Manukau Magpies

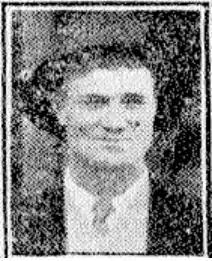
Arthur Hardgrave

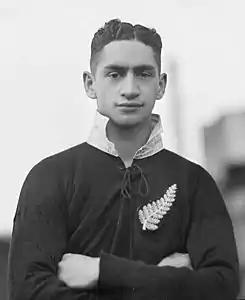
Jack Hemi

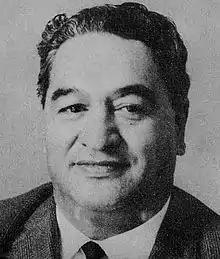
Puti Tipene Watene

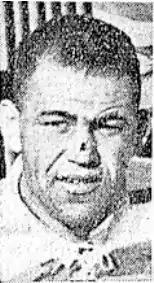
Frank Pickrang

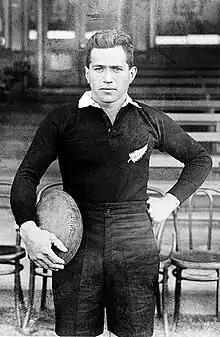
George Nēpia

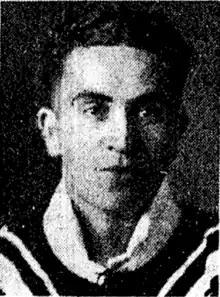
Rangi Chase

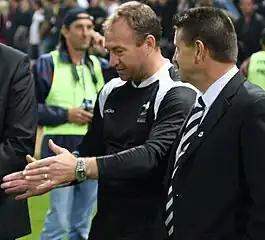
Dean Bell

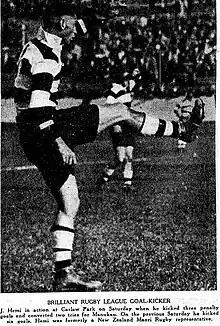
Jack Hemi kicking for Manukau in 1936.

Arthur Hardgrave was Manukau's first New Zealand representative in 1912. He scored their only points in their first ever first grade game against Ponsonby with a try and a penalty. He played in all 7 of New Zealand's matches on the 1912 tour of Australia at fullback, kicking 4 goals. In 1913 the Manukau first grade side folded and Hardgrave was granted a transfer to North Shore Albions before joining Otahuhu Rovers in 1914. His son Roy Hardgrave also represented New Zealand in 1928 and played for St Helen's in England.